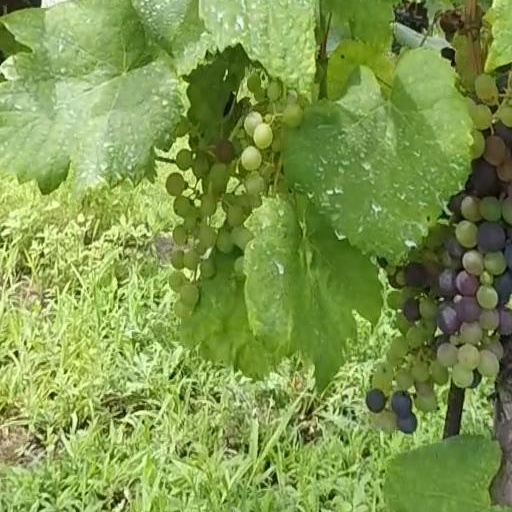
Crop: grape